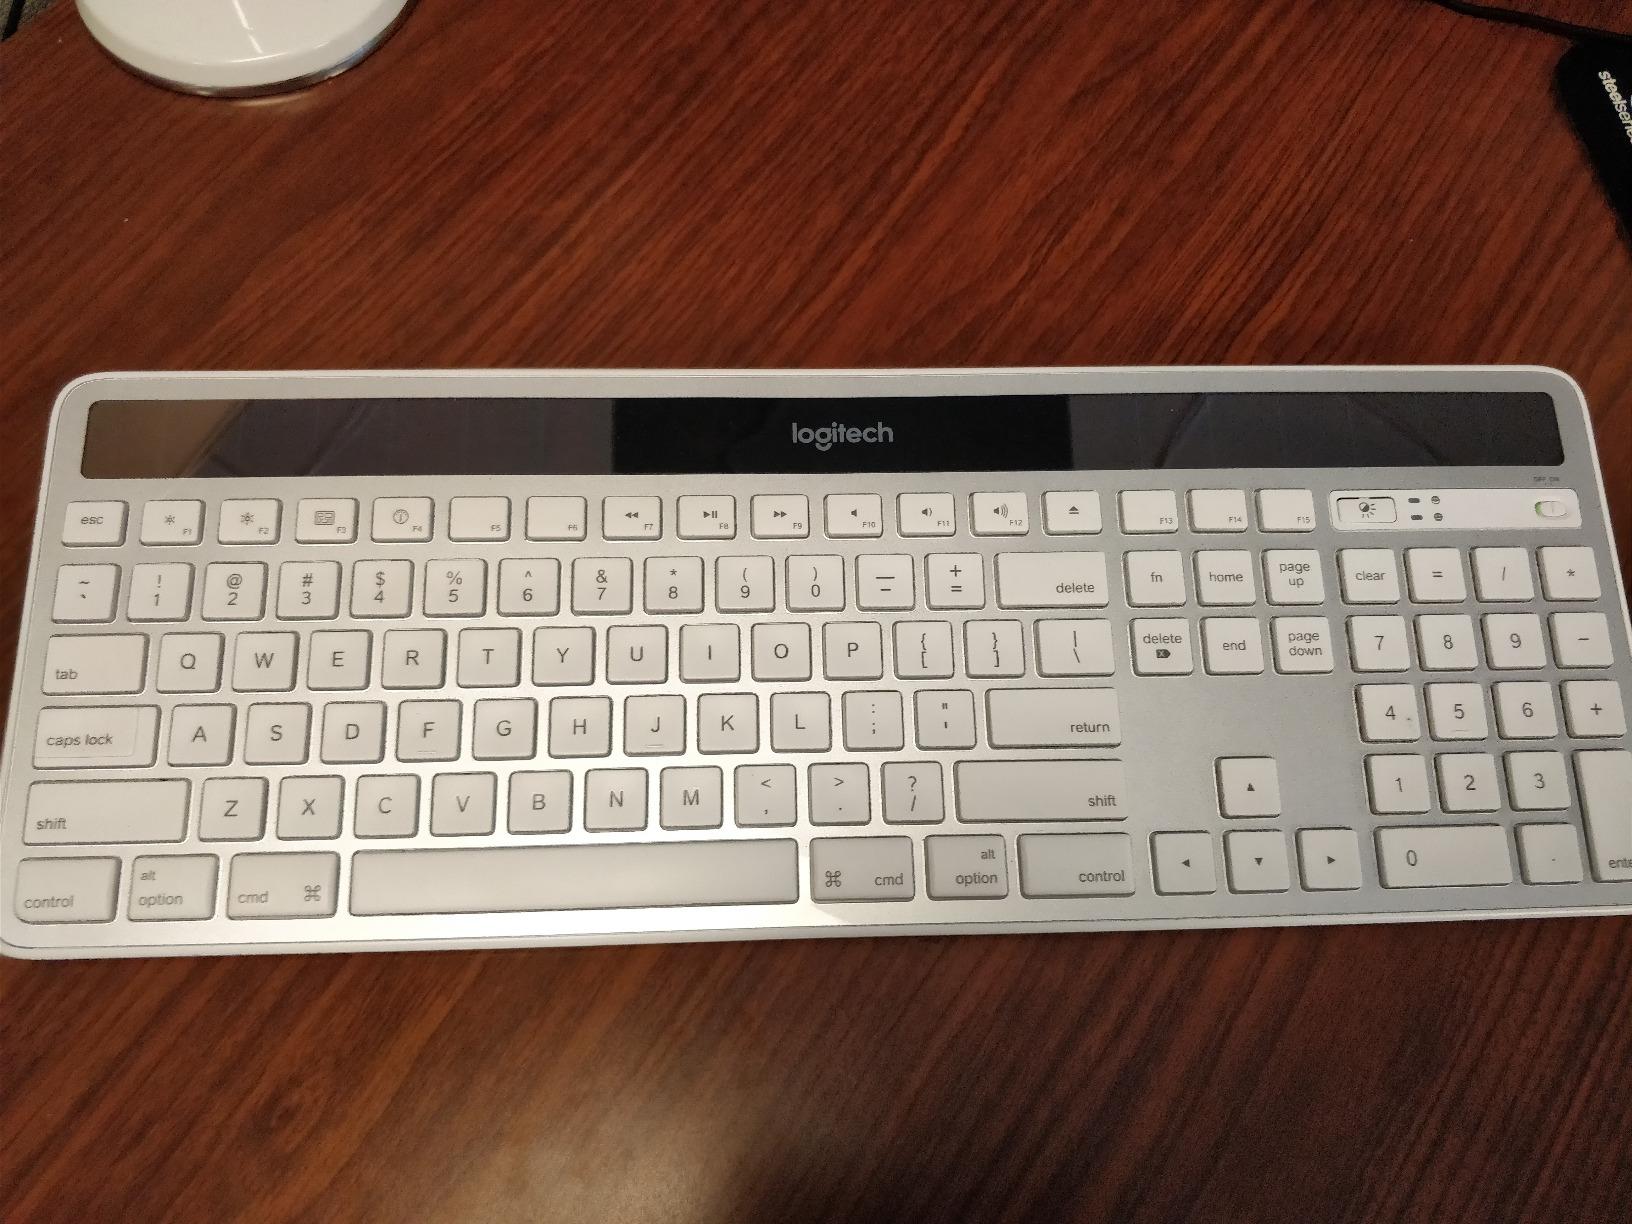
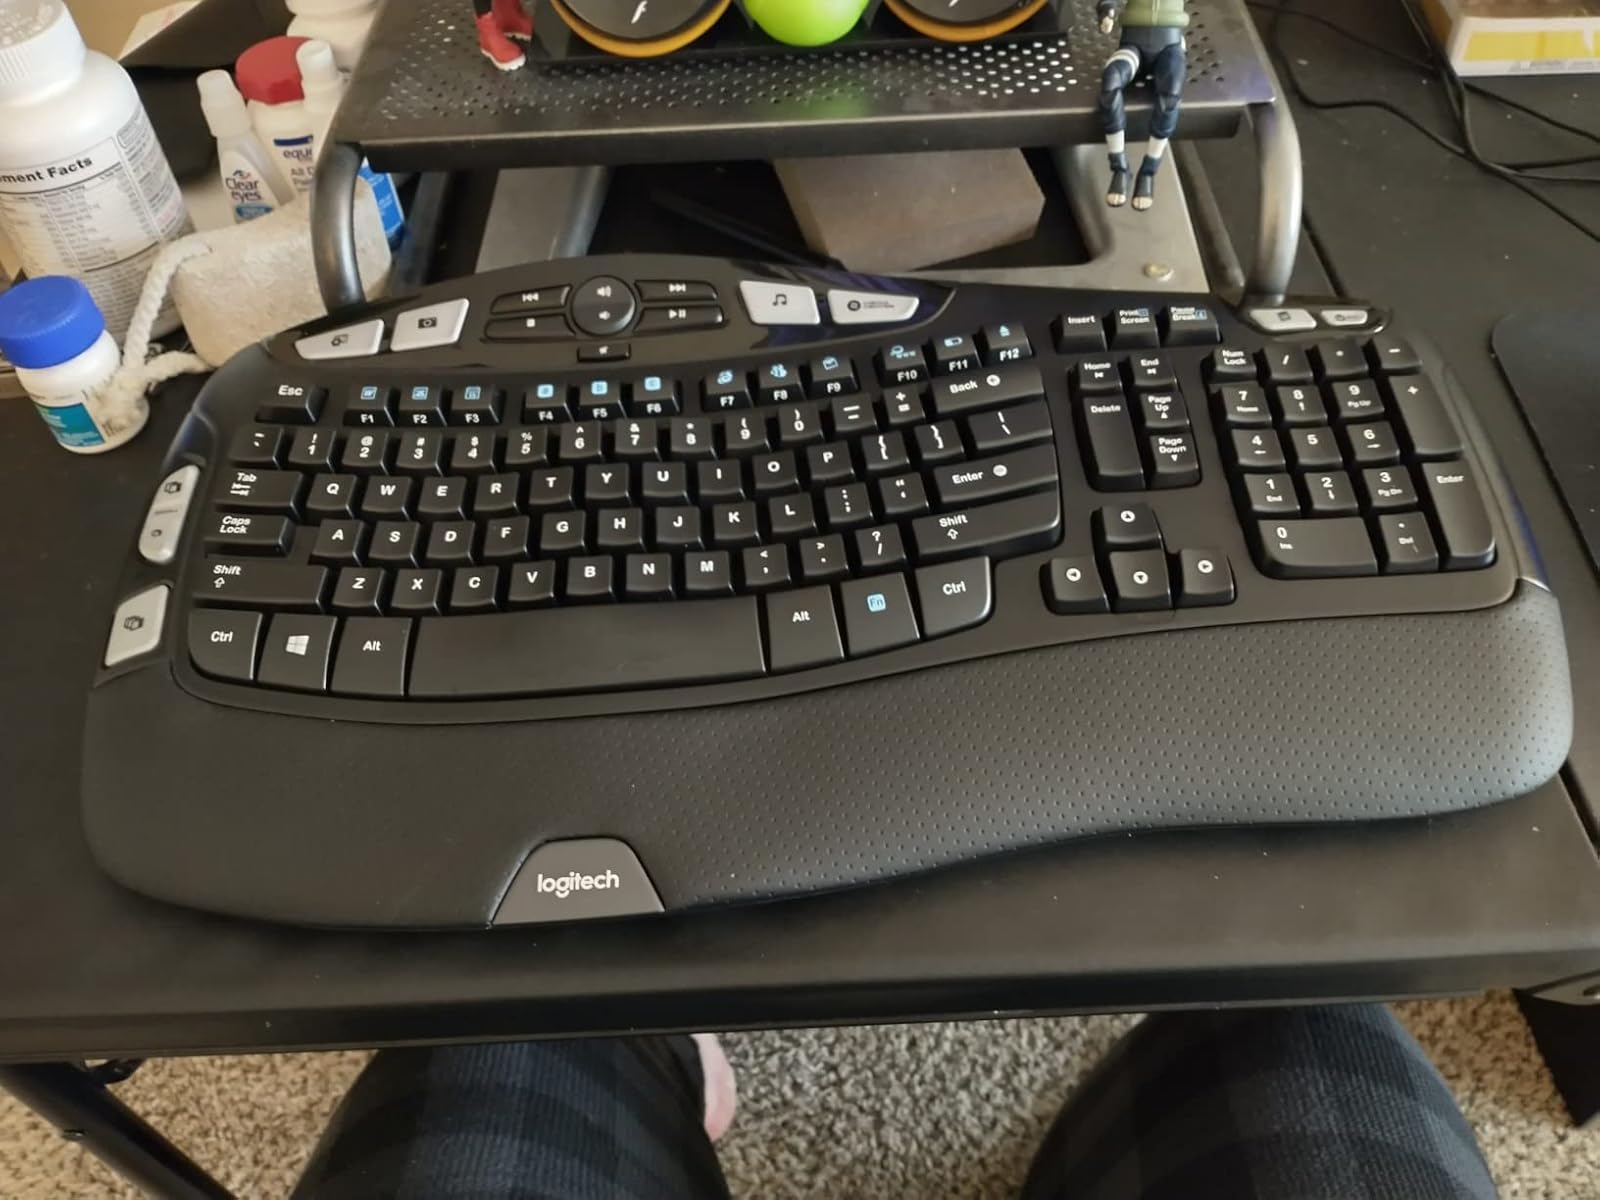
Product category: keyboard
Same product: no